171st Tunnelling Company

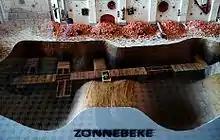
The Zonnebeke Church Dugout, constructed by 171st Tunnelling Company in 1918 (model)

In March 1918, the 171st Tunnelling Company constructed a deep dugout in the centre of Zonnebeke, located directly beneath the ruins of the parish church. This dugout was only discovered after the Second World War during archaeological excavations of the Augustinian abbey. Today the outline of this dugout is marked in an archaeological garden within the church grounds, and a model of the church dugout can be seen at the "Memorial Museum Passchendaele 1917" in Zonnebeke.